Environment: real
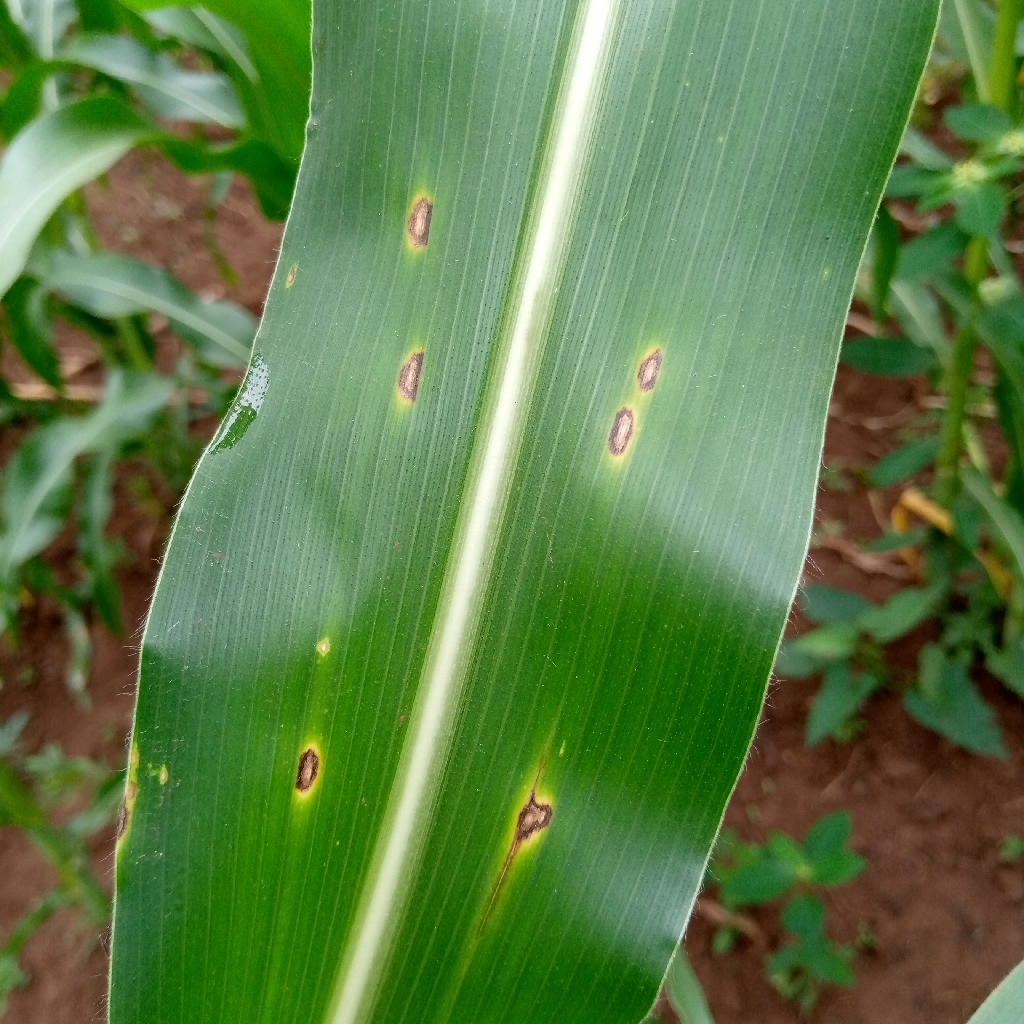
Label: northern_corn_leaf_blight